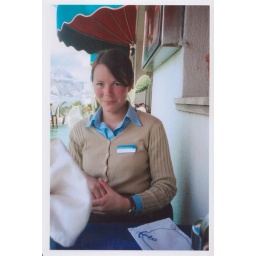
one of or first days together, lunch at Giardini Naxos beach bar.. you see Taormina hill in the bakck